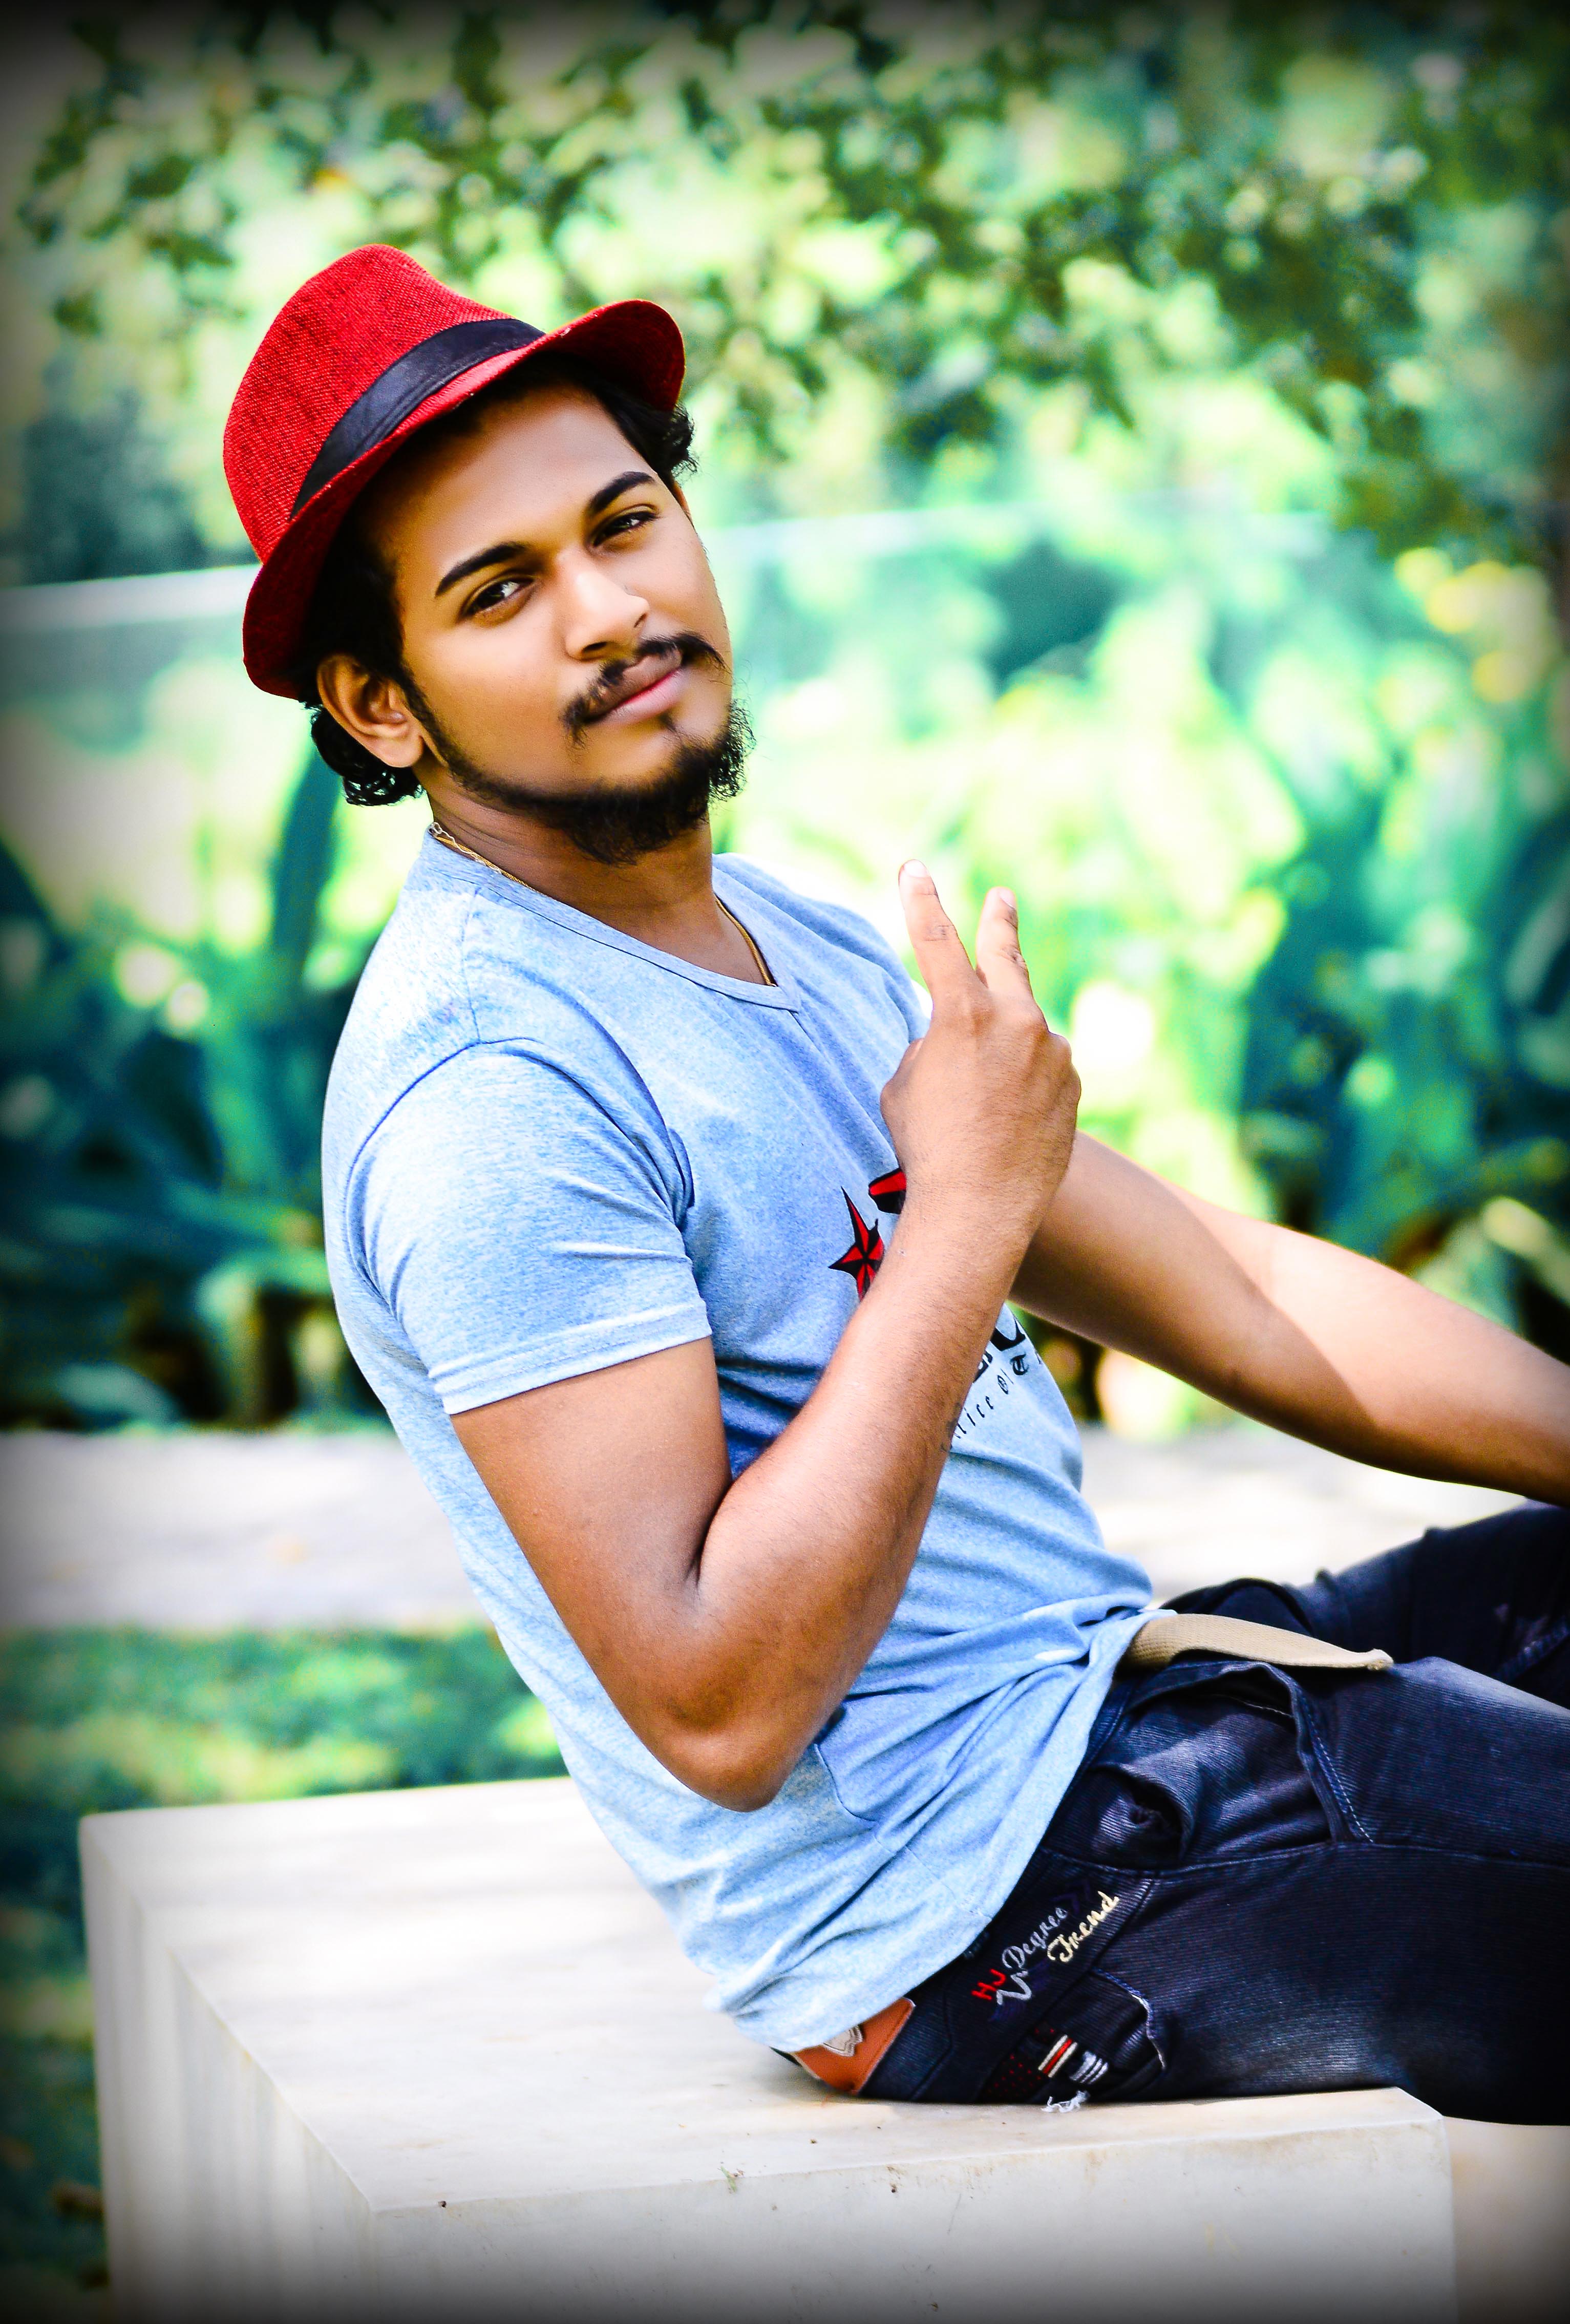
photographer, blue, photograph, facial expression, skin, sitting, beauty, girl, lady, photography, smile, fun, emotion, cool, fashion, black hair, photo shoot, human, leisure, headgear, happiness, portrait photography, model, abdomen